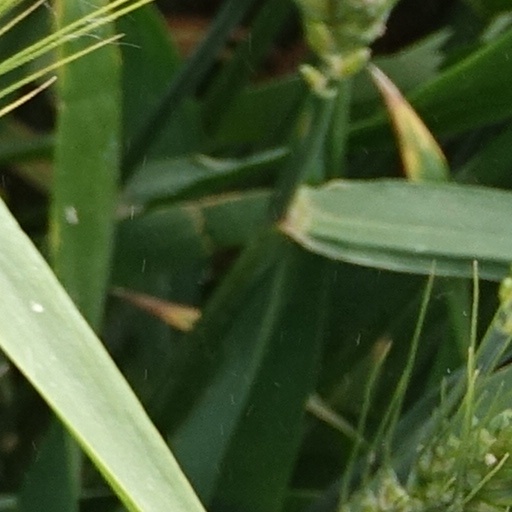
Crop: wheat